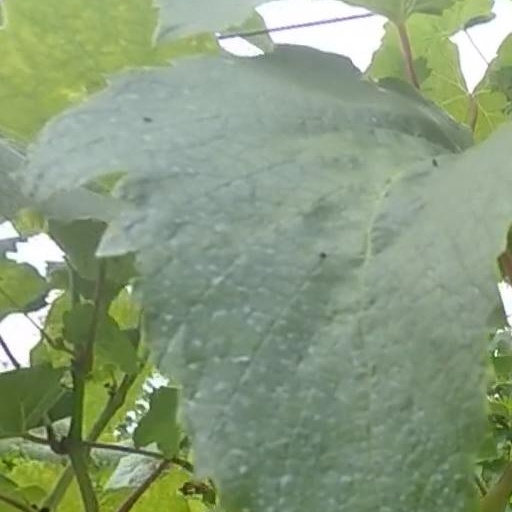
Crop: grape